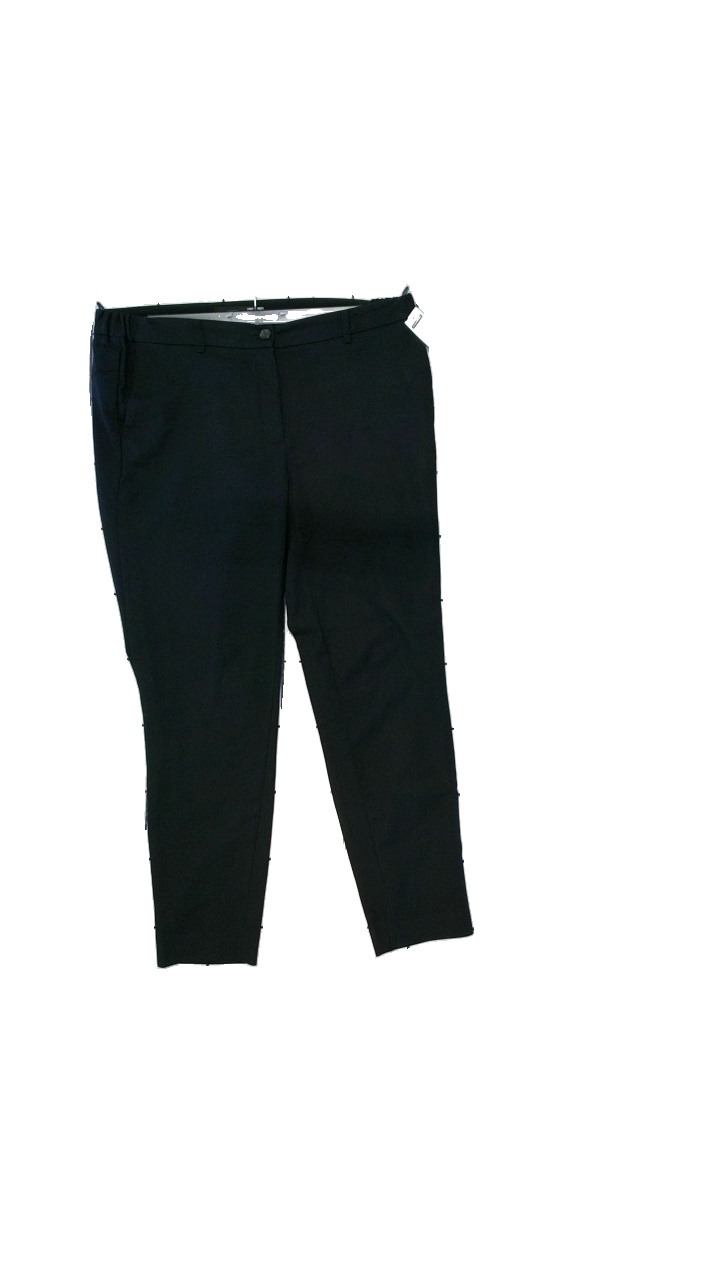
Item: Trousers (Ladies)
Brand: Stockhlm
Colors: Black
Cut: Regular, Tight
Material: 49% cotton, 47% polyester, 4% elastane
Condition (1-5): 5
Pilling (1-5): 4
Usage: Reuse
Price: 100-150